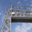
Label: bridge